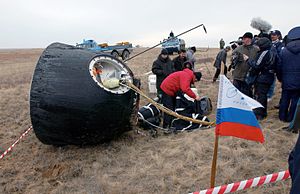
Jurij Malentjenko
Jurij Ivanovitj Malentjenko er en kosmonaut, der har været del af besætningerne på både Mir og den Internationale Rumstation.